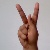
The image shows a hand gesture representing the letter 'K' in Indian Sign Language.